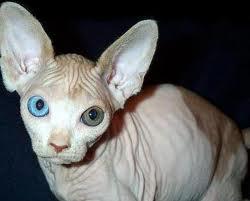
Breed: Sphynx